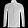
Label: Coat